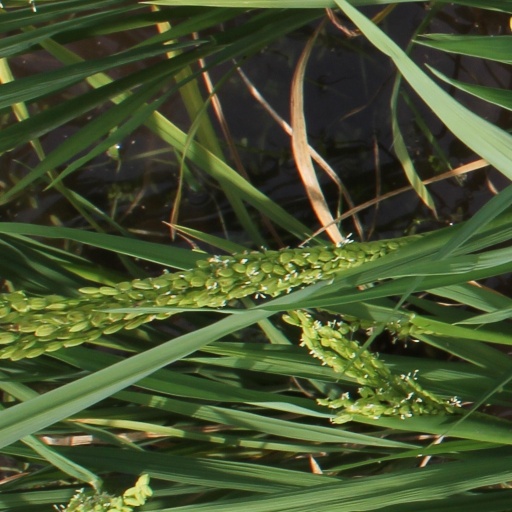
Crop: rice